Leopold Fountain

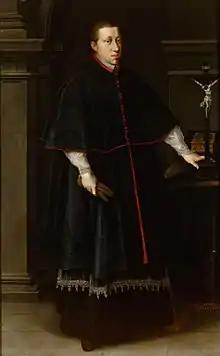
Archduke Leopold V, Prince of Tyrol from 1618 to 1632

As a symbol of his political claim to power, the then Archduke Leopold V had this fountain built between 1622 and 1630. However, not until 1893 did it assume its present appearance. This deviates from the, now missing original plan which was probably drawn up by court architect ("Hofbaumeister") Christoph Gumpp.